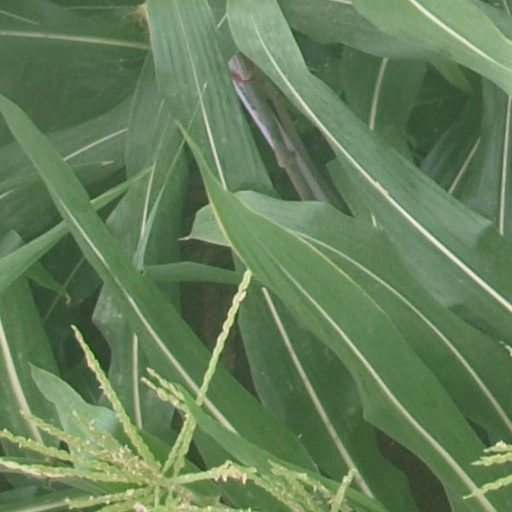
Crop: maize; corn